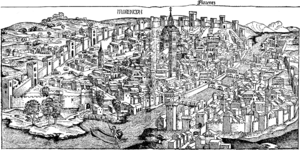
Le XVIIᵉ concile œcuménique de l'Église catholique commence à Bâle le 23 juillet 1431. Transféré par Eugène IV à Ferrare en 1437 puis à Florence en 1439, il se termine à Rome en 1441.
Jean Pic de la Mirandole, qui se faisait aussi appeler Comte de la Concordia, né à Mirandola le 24 février 1463 et mort le 17 novembre 1494 à Florence, est un philosophe et théologien humaniste italien, troisième fils d'une vieille famille comtale. À la recherche de la prisca theologia, il étudia et synthétisa les principales doctrines philosophiques et religieuses connues à son époque, notamment le platonisme, l'aristotélisme, la scolastique. Il est le fondateur de la kabbale chrétienne.
Florence a été fondée pendant l'époque romaine, en 59 av. J.-C., près du fleuve Arno. Elle n'a été qu'une simple bourgade jusqu'au XIIᵉ siècle, début de son essor économique et artistique qui dura jusqu'au XVIᵉ siècle. Florence est également le berceau de la langue italienne moderne, fondée sur l'œuvre de Dante.